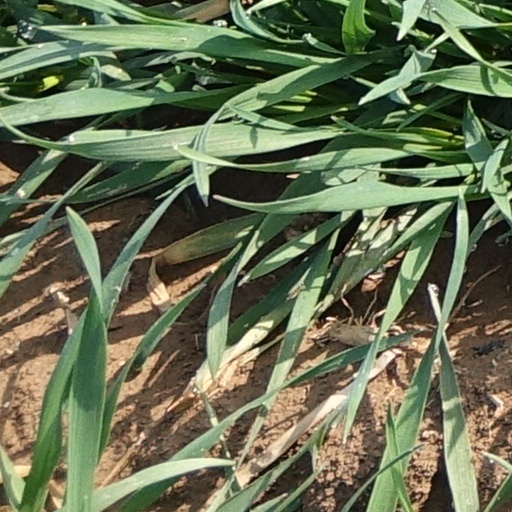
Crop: wheat